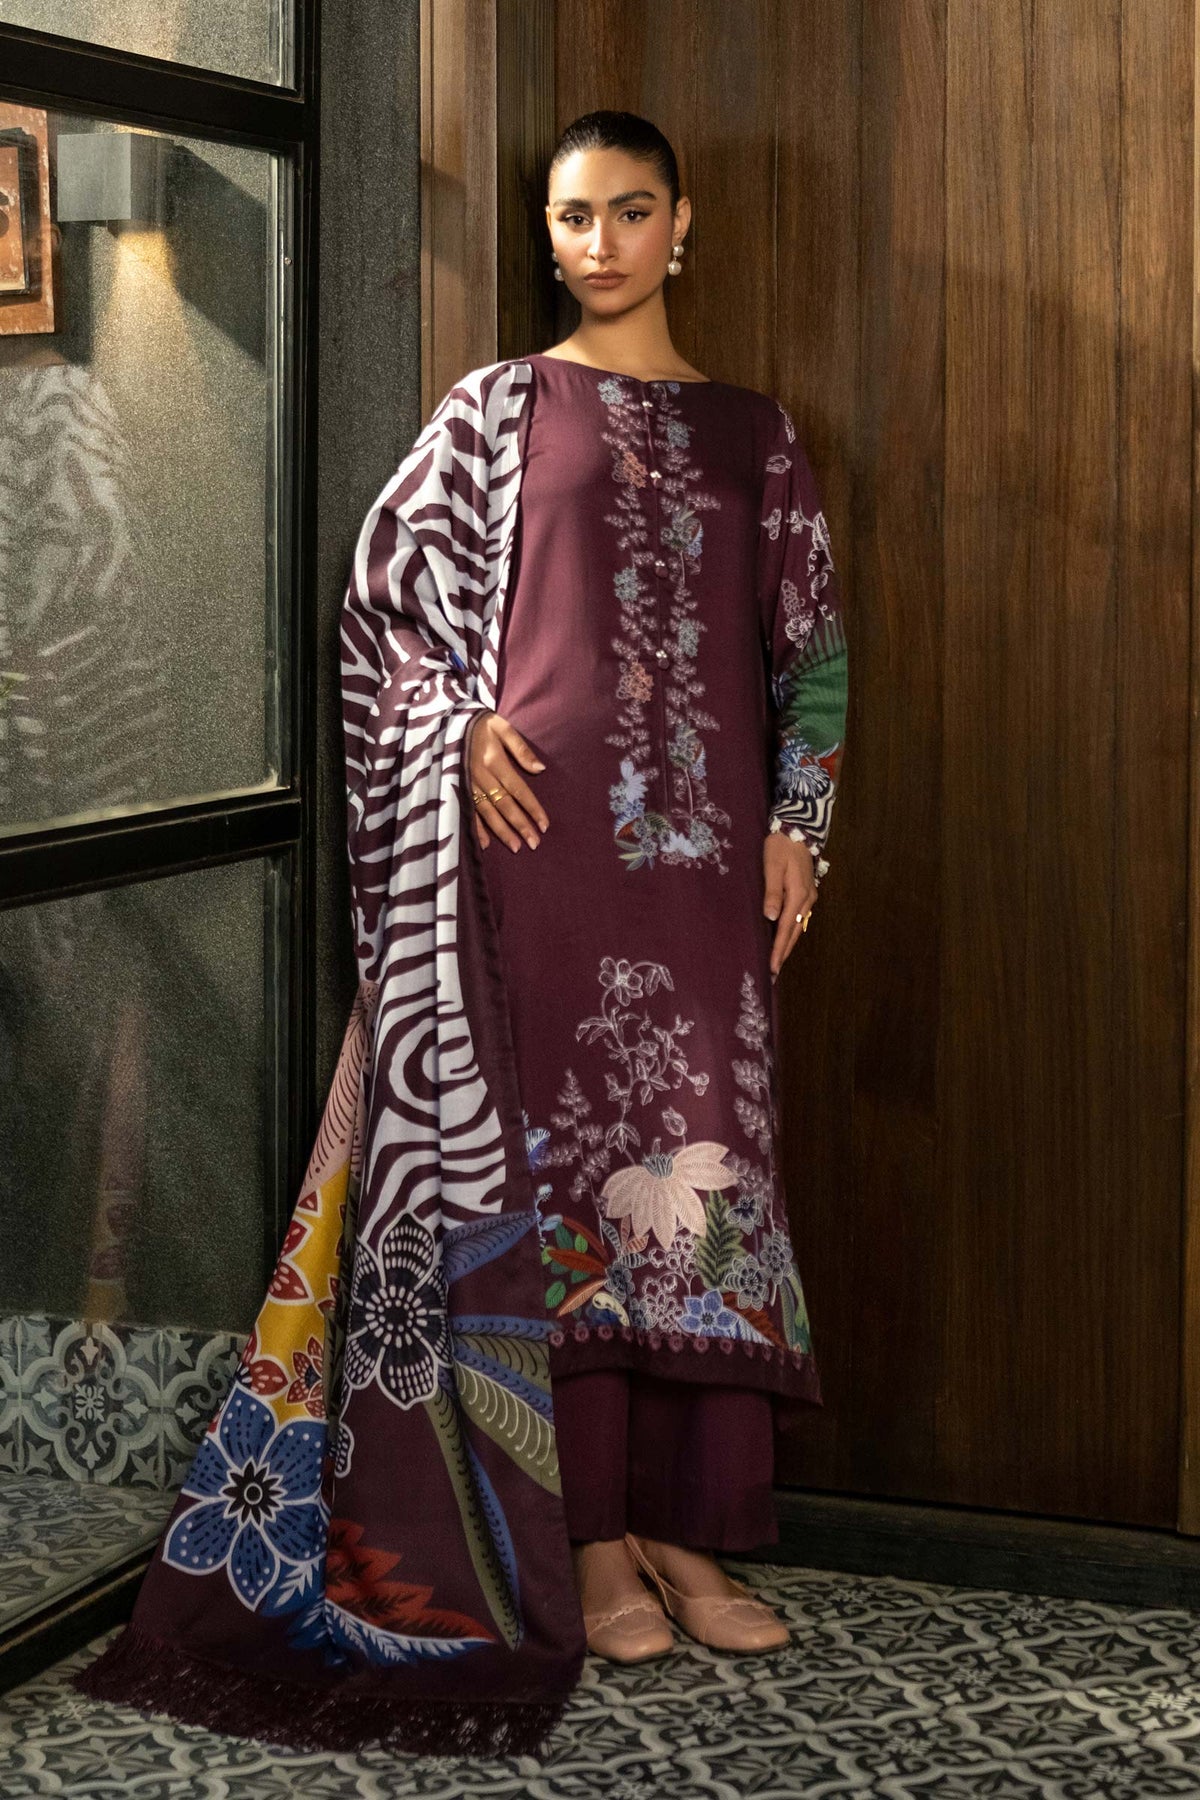
burgundy multi zari print cotton suit